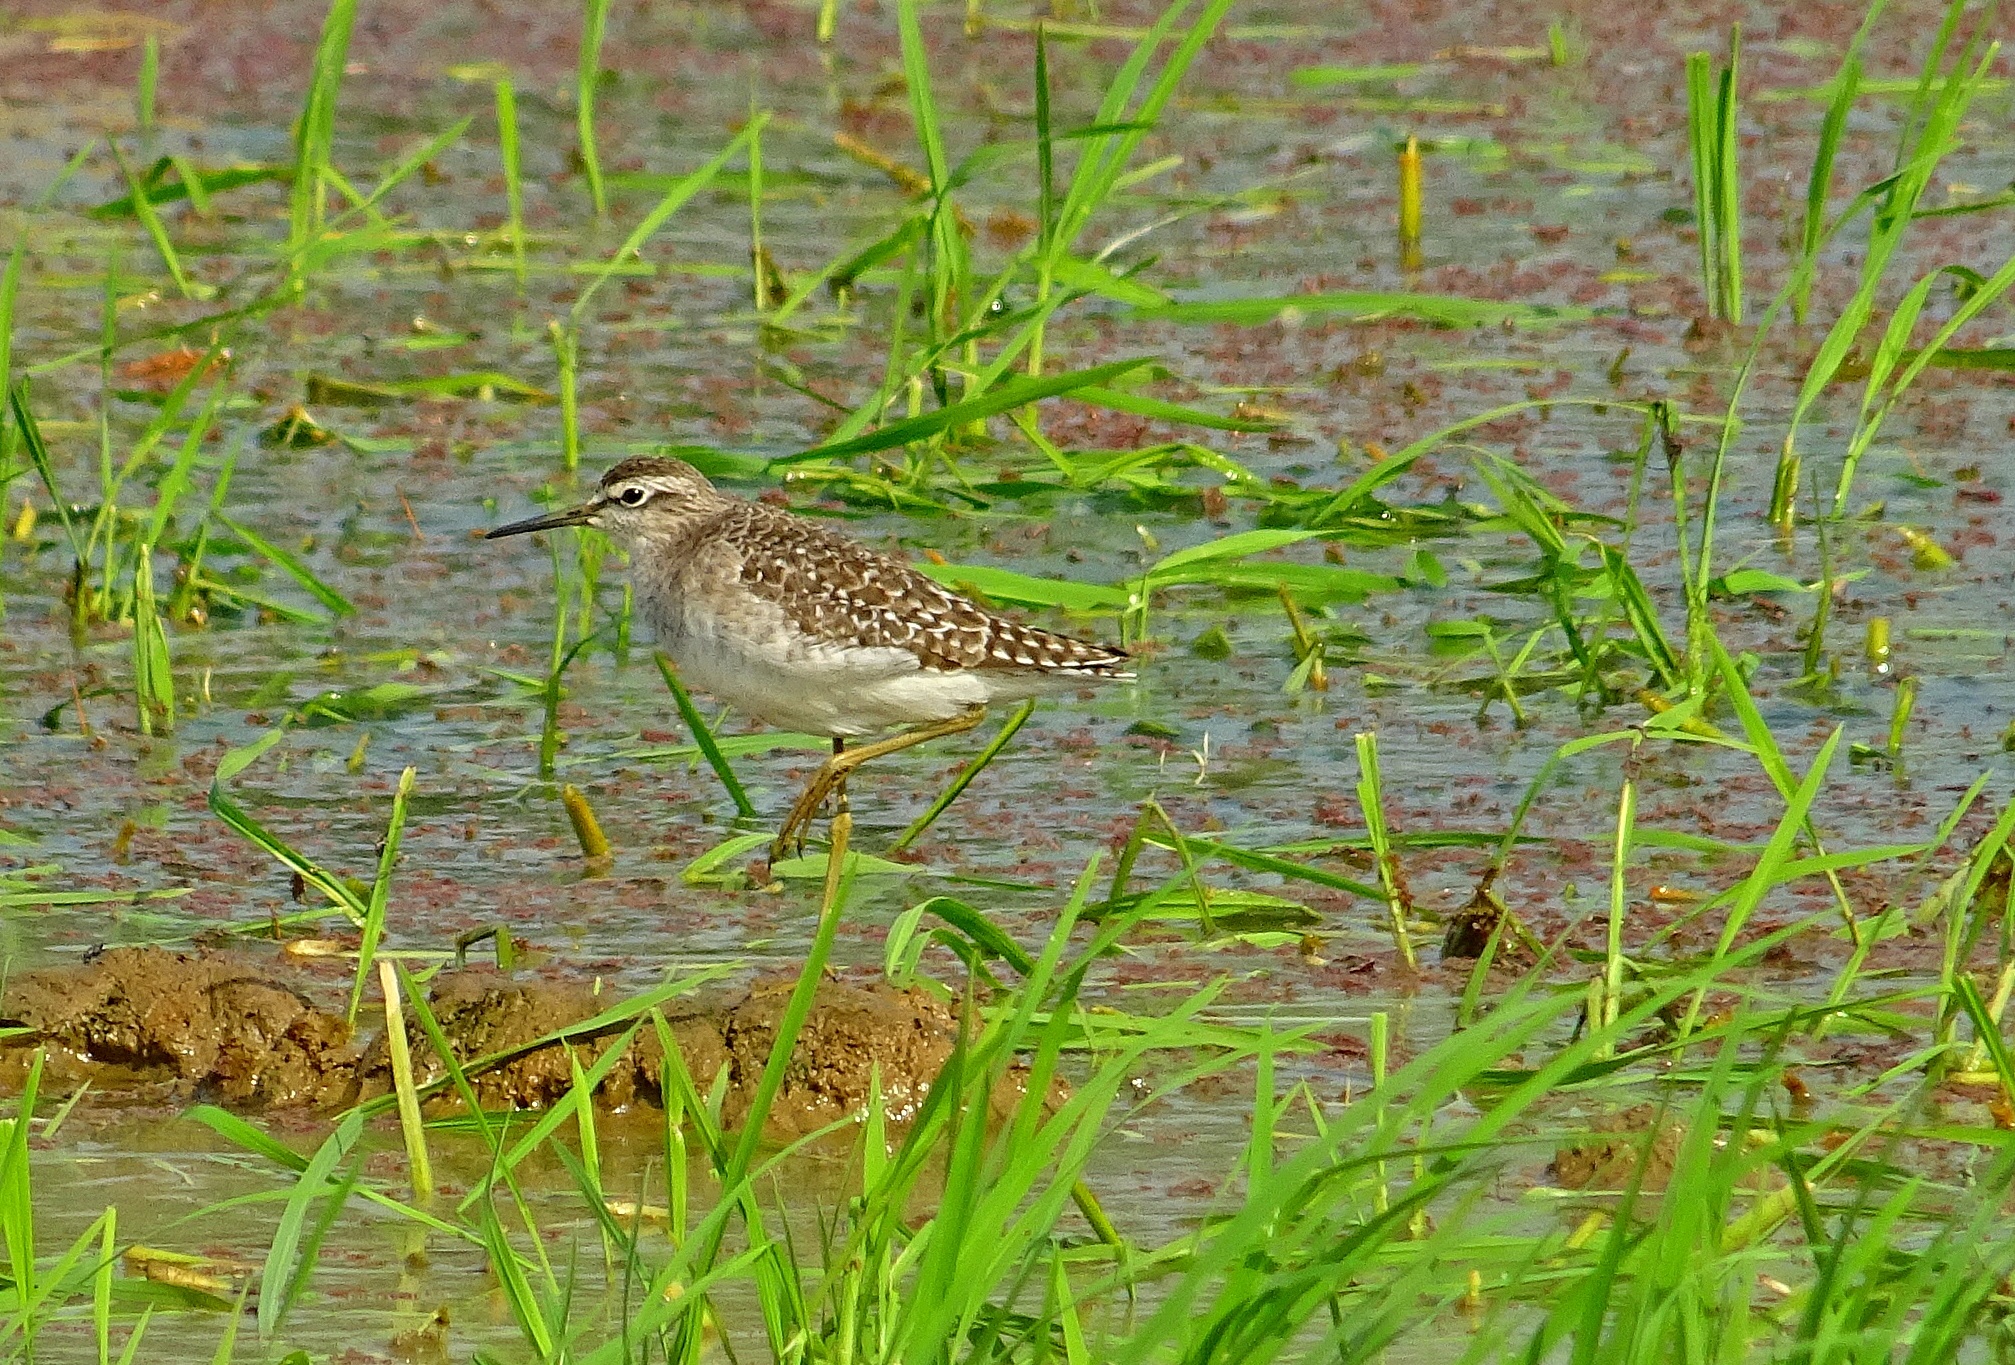
nature, grass, bird, meadow, prairie, wildlife, fauna, wetland, vertebrate, sparrow, india, habitat, wader, snipe, shorebird, goa, wren, lark, long legged, natural environment, grass family, perching bird, wood sandpiper, tringa glareola, mid sized, scolopacidae